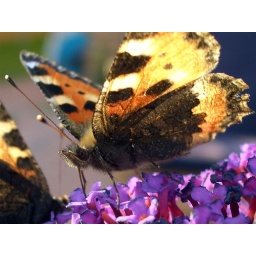
a small tortoiseshell sitting on a butterfly bush - taken in our garden